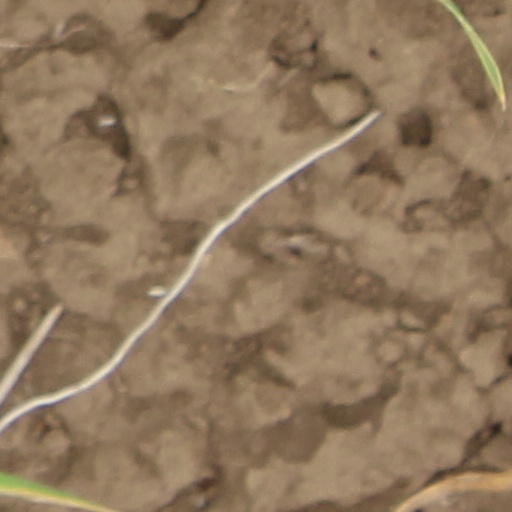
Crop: wheat